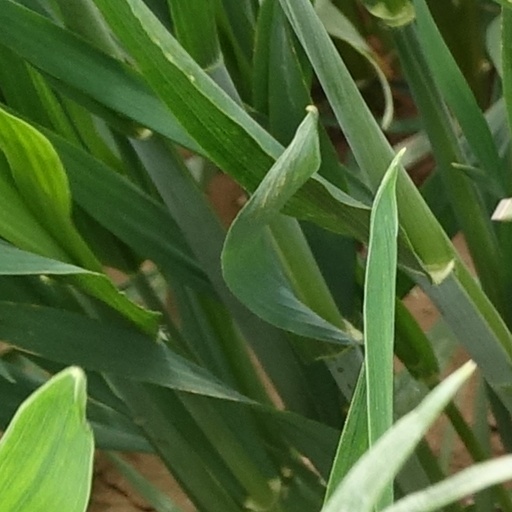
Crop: wheat